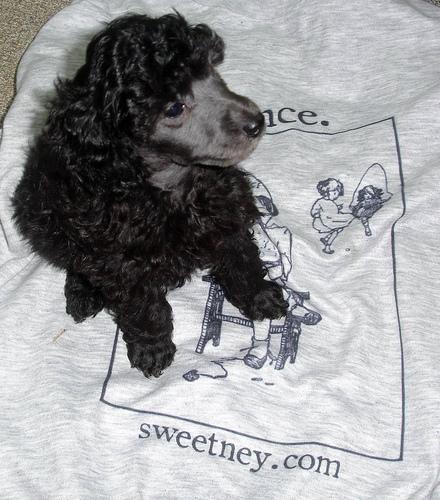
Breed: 200-n000010-miniature_poodle